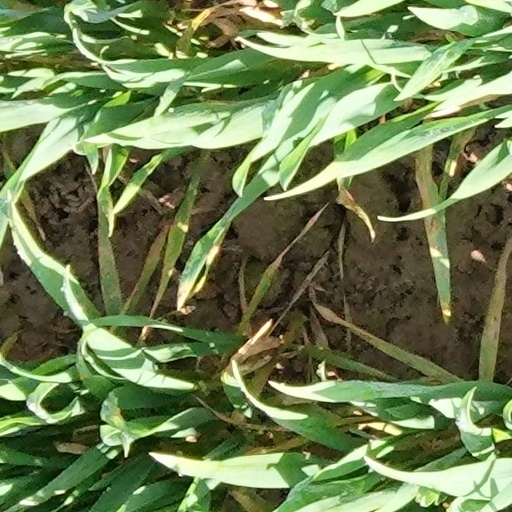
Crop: wheat